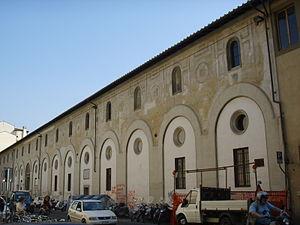
L'église Santa Maria Maddalena dei Pazzi fait partie, avec le couvent annexe, du complexe monumental du centre historique de la ville de Florence en Italie, situé dans son quartier Borgo Pinti, et devenu un lycée